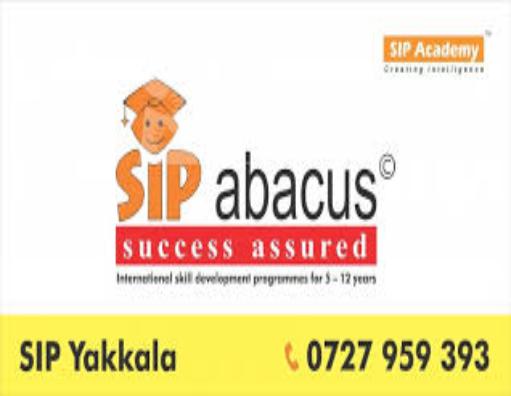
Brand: Abacus 5
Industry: Electronic